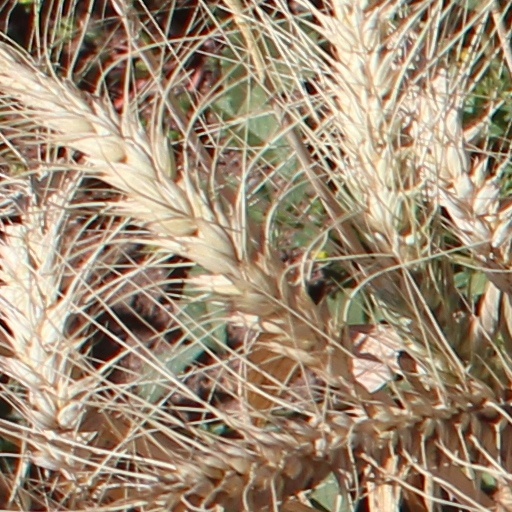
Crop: wheat